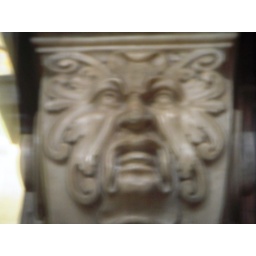
A green man in the wall of the Cathedral